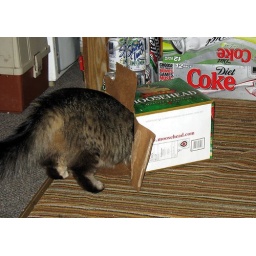
I threw the paper ball into the box and in she went.